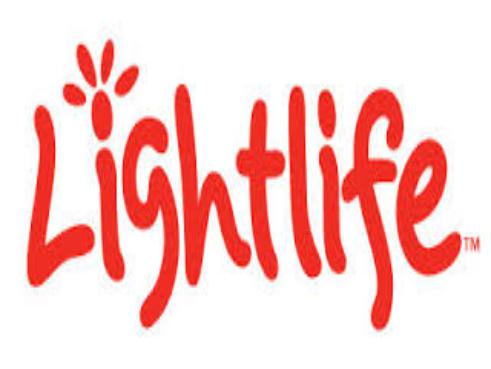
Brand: lightlife
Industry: Food